Puy-Guillaume

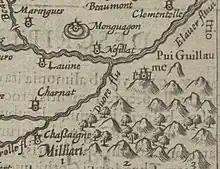
"Pui Guillaume" in a map by Petrus Bertius (1600)

Puy-Guillaume is a commune in the Puy-de-Dôme department in Auvergne in central France.